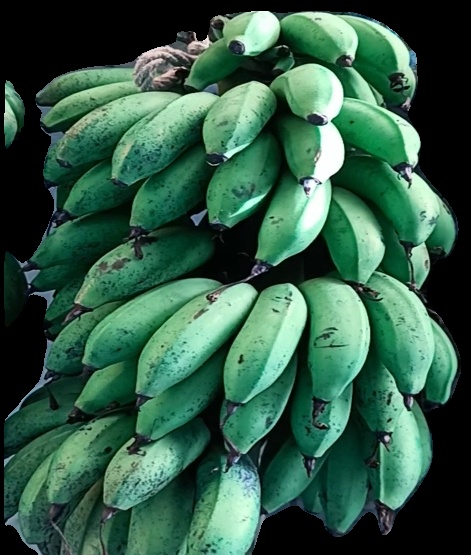
Variety: rasbale
Grade: grade2